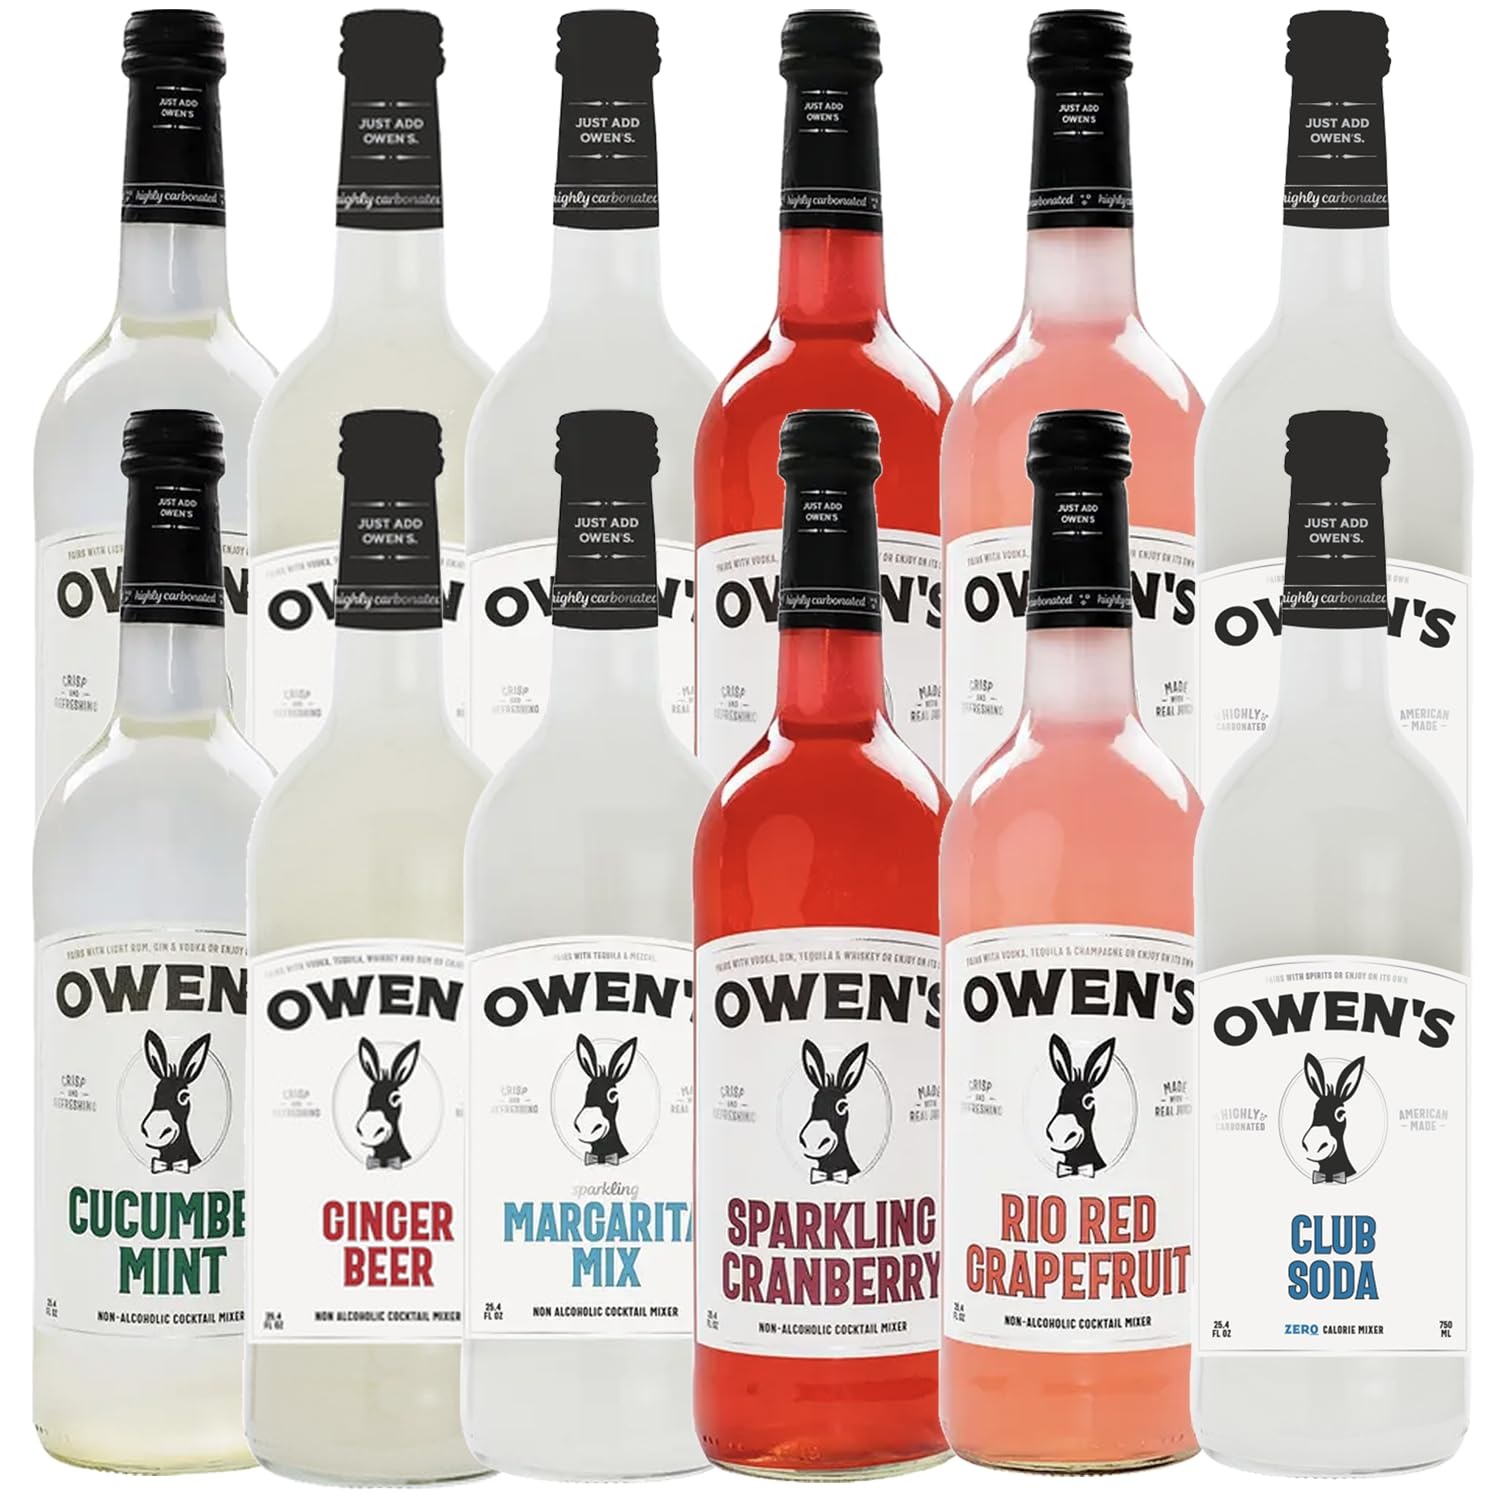
Item Name: Owen’s Craft Mixers Cucumber Mint, Ginger Beer, Margarita Mix, Cranberry, Grapefruit, and Club Soda 12 Pack | Handcrafted in USA | Premium Ingredients | Vegan & Gluten-Free Soda Mocktail & Cocktail Mixer
Bullet Point 1: Cucumber Mint: An invigorating burst of mint with the refreshment of cucumber. Each batch is carefully crafted to elevate your cocktail when mixed with your favorite spirit. Sparkling Cranberry: Dials back the sweetness with a unique flavor forward bubbly finish. Each batch is carefully crafted to elevate your cocktail when mixed with your favorite spirit. Sparkling Margarita Mix: Made with 100% blue agave nectar and real juice. Each batch is carefully crafted, allowing you to create a refreshing, restaurant-quality margarita with light bubbles.
Bullet Point 2: Rio Red Grapefruit: Made with grapefruits from Texas' Rio Grande valley. Each batch is carefully crafted to elevate your cocktail when mixed with your favorite spirit. Club Soda- Super sparkling and incredibly refreshing. Ginger Beer: Highly carbonated with real ginger root and lime juice. Each batch is carefully crafted to elevate your cocktail when added to your favorite spirit.
Bullet Point 3: Immerse yourself in the award-winning excellence of Owen's Craft Mixers, meticulously crafted to enhance your cocktail experience and foster positive social connections.
Bullet Point 4: Versatile Owen's Mixers seamlessly integrate into cocktail culture, allowing for effortless creation of exceptional cocktails or delicious mocktail options.
Bullet Point 5: Enjoy consistent, high-quality cocktails with every sip, thanks to Owen's dedication to excellence for both bartenders and consumers.
Bullet Point 6: Handcrafted in the USA with premium ingredients, Owen's Mixers ensure a commitment to quality that stands out in every bottle.
Bullet Point 7: Experience the superior taste and purity of Owen's Craft Mixers, made with pure cane sugar, real juice, and a clean ingredient list. Plus, Owen's is vegan and gluten-free, catering to various dietary preferences.
Bullet Point 8: Includes (12) Bottles, Phone and tablet holder and tasting notes/recipes.
Value: 25.0
Unit: Fl Oz

Price: 134.98